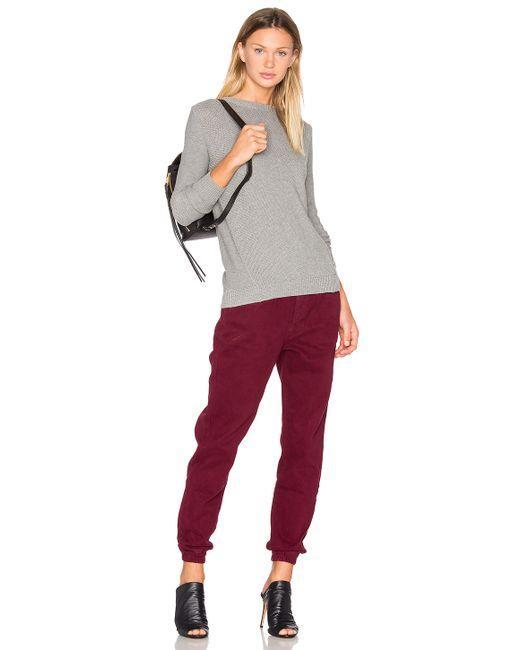
Graues Oberteil mit langen Ärmeln und roten Jeans